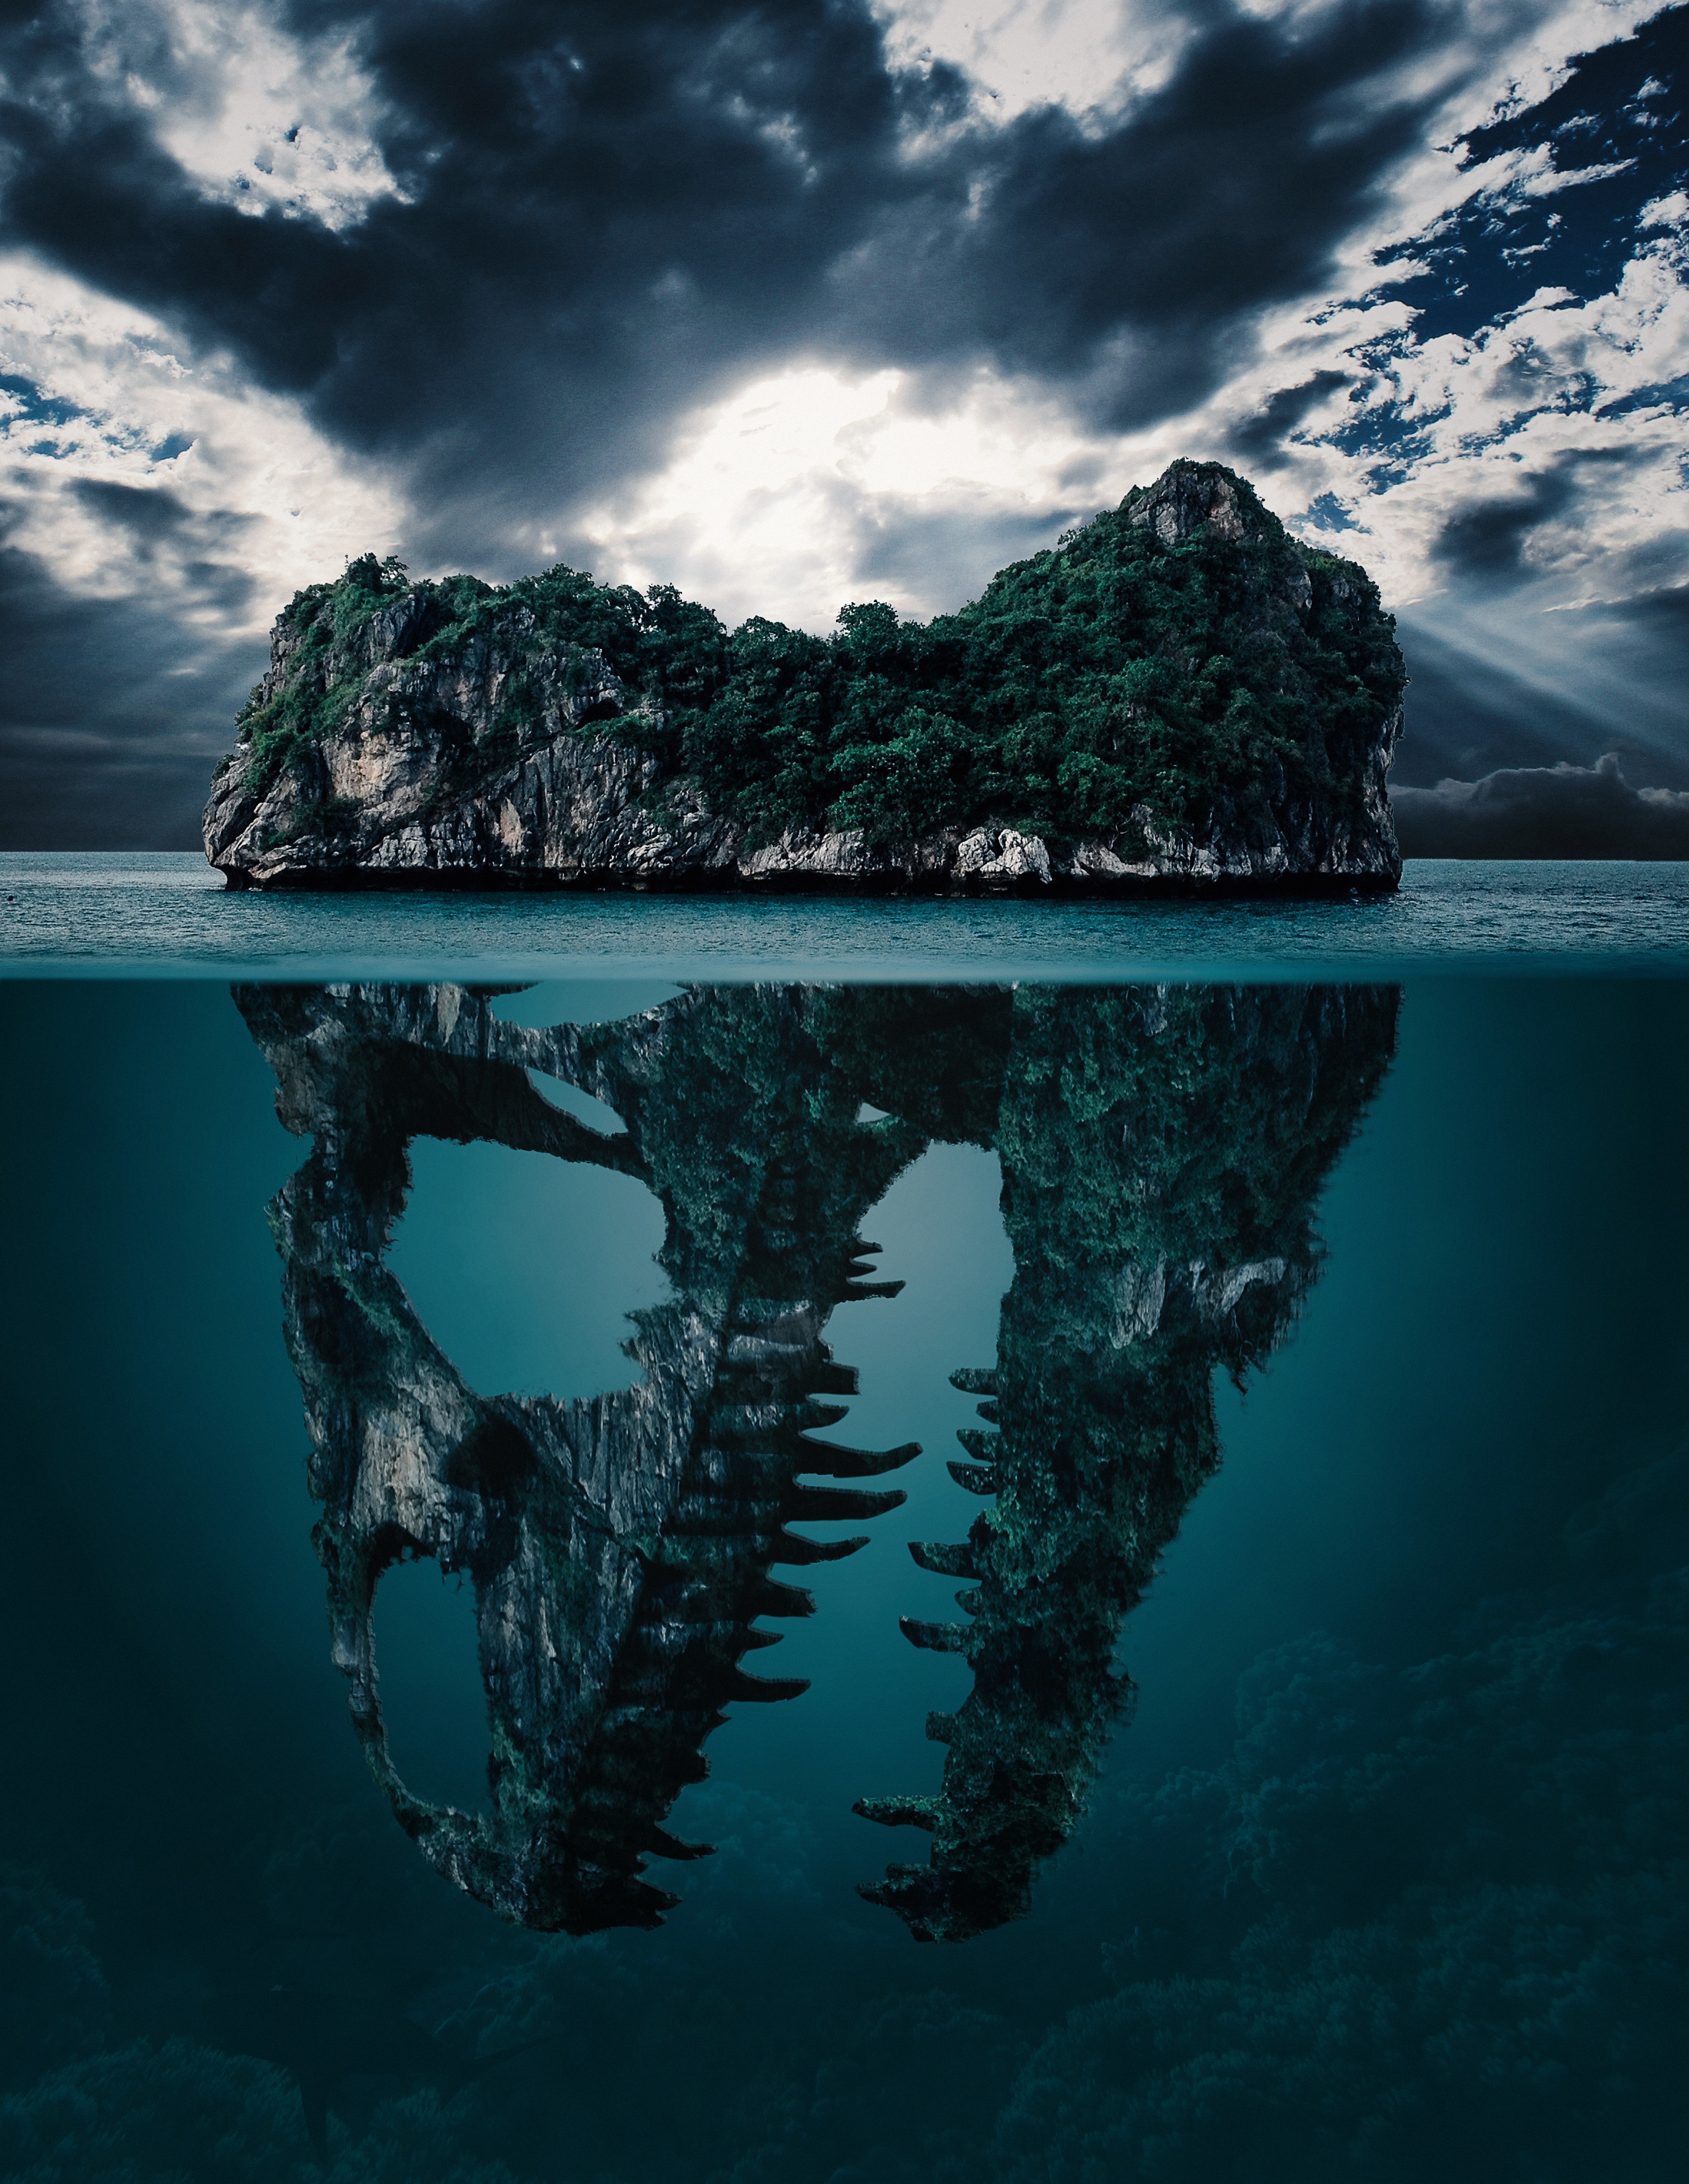
landscape, sea, coast, water, nature, ocean, horizon, cloud, sky, sunlight, wave, atmosphere, isolated, underwater, mystery, reflection, scenery, island, skull, moonlight, art, scary, clouds, background, earth, wallpaper, skulls, imagination, hidden, dinosaur, secret, processing, cloudiness, dinosaurs, disappearance, computer wallpaper